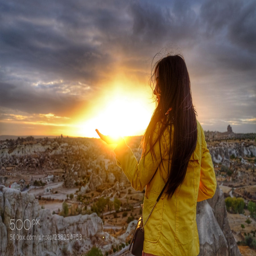
opening eyes for such a morning !